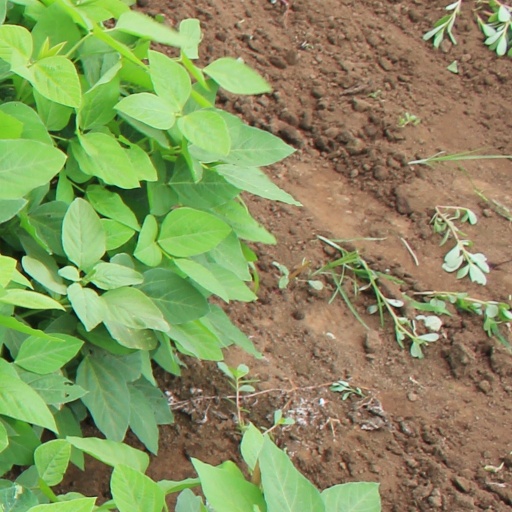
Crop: soybean